Cyclone Idai

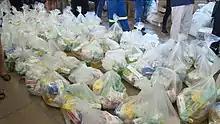
Donated items placed in Harare for those affected by Cyclone Idai

Zimbabwe President Emmerson Mnangagwa declared a state of emergency soon after the storm and deployed the National Army and Air Force. A command center was established in Harare by 17 March to co-ordinate rescue and relief efforts. Persistent heavy rain, continued flooding, and mudslides hampered relief efforts, leaving many residents stranded without assistance. Harare Councilor Jacon Mafume called the event a "serious humanitarian crisis" and called upon the state for "intervention on a massive scale to avoid biblical disaster". The Government of Zimbabwe allocated RTGS$50 million for emergency response and reconstruction. Medical supplies were sent to Mutare; however, damaged infrastructure hampered distribution. Residents established collection centers in Bulawayo and Harare. Some affected areas remain difficult to reach as of 22 March, including Chimanimani. Mnangagwa declared that Zimbabwe would begin two days of mourning for victims of the cyclone on 23 March.